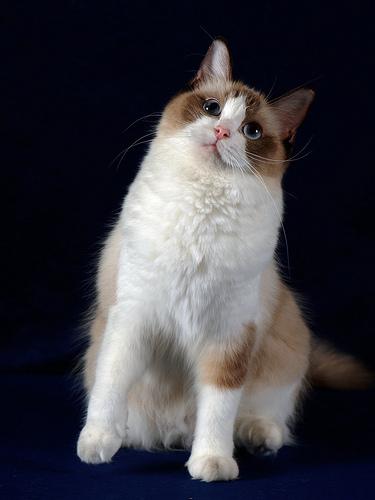
Breed: Ragdoll